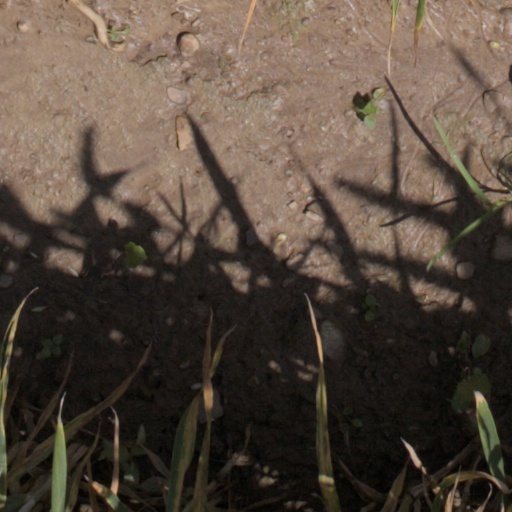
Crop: wheat